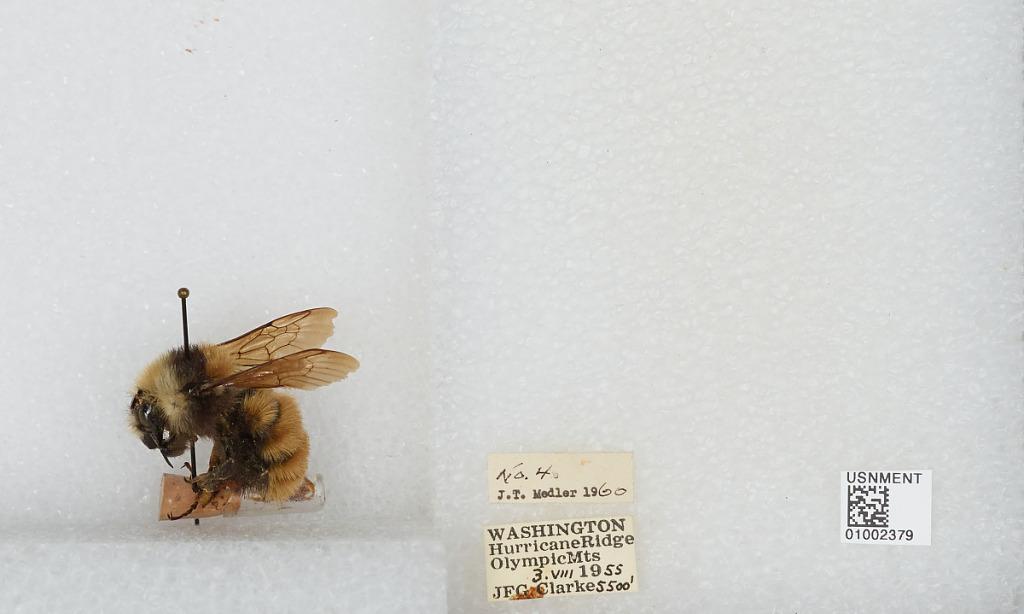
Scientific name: Bombus (Subterraneobombus) appositus Cresson
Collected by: J. Clarke
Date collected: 1955-8-3
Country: United States
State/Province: Washington
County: Clallam
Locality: Hurricane Ridge, Olympic Mountains, Olympic National Park
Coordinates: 47.9692, -123.498